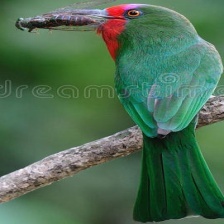
Species: RED BEARDED BEE EATER
Scientific name: NYCTYORNIS AMICTUS
ImageNet parent category: bee_eater